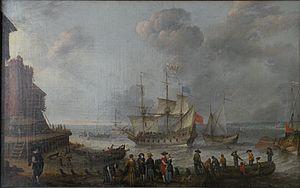
Adam Willaerts, né à Anvers en 1577 et mort à Utrecht le 4 avril 1664, est un peintre de marines néerlandais.